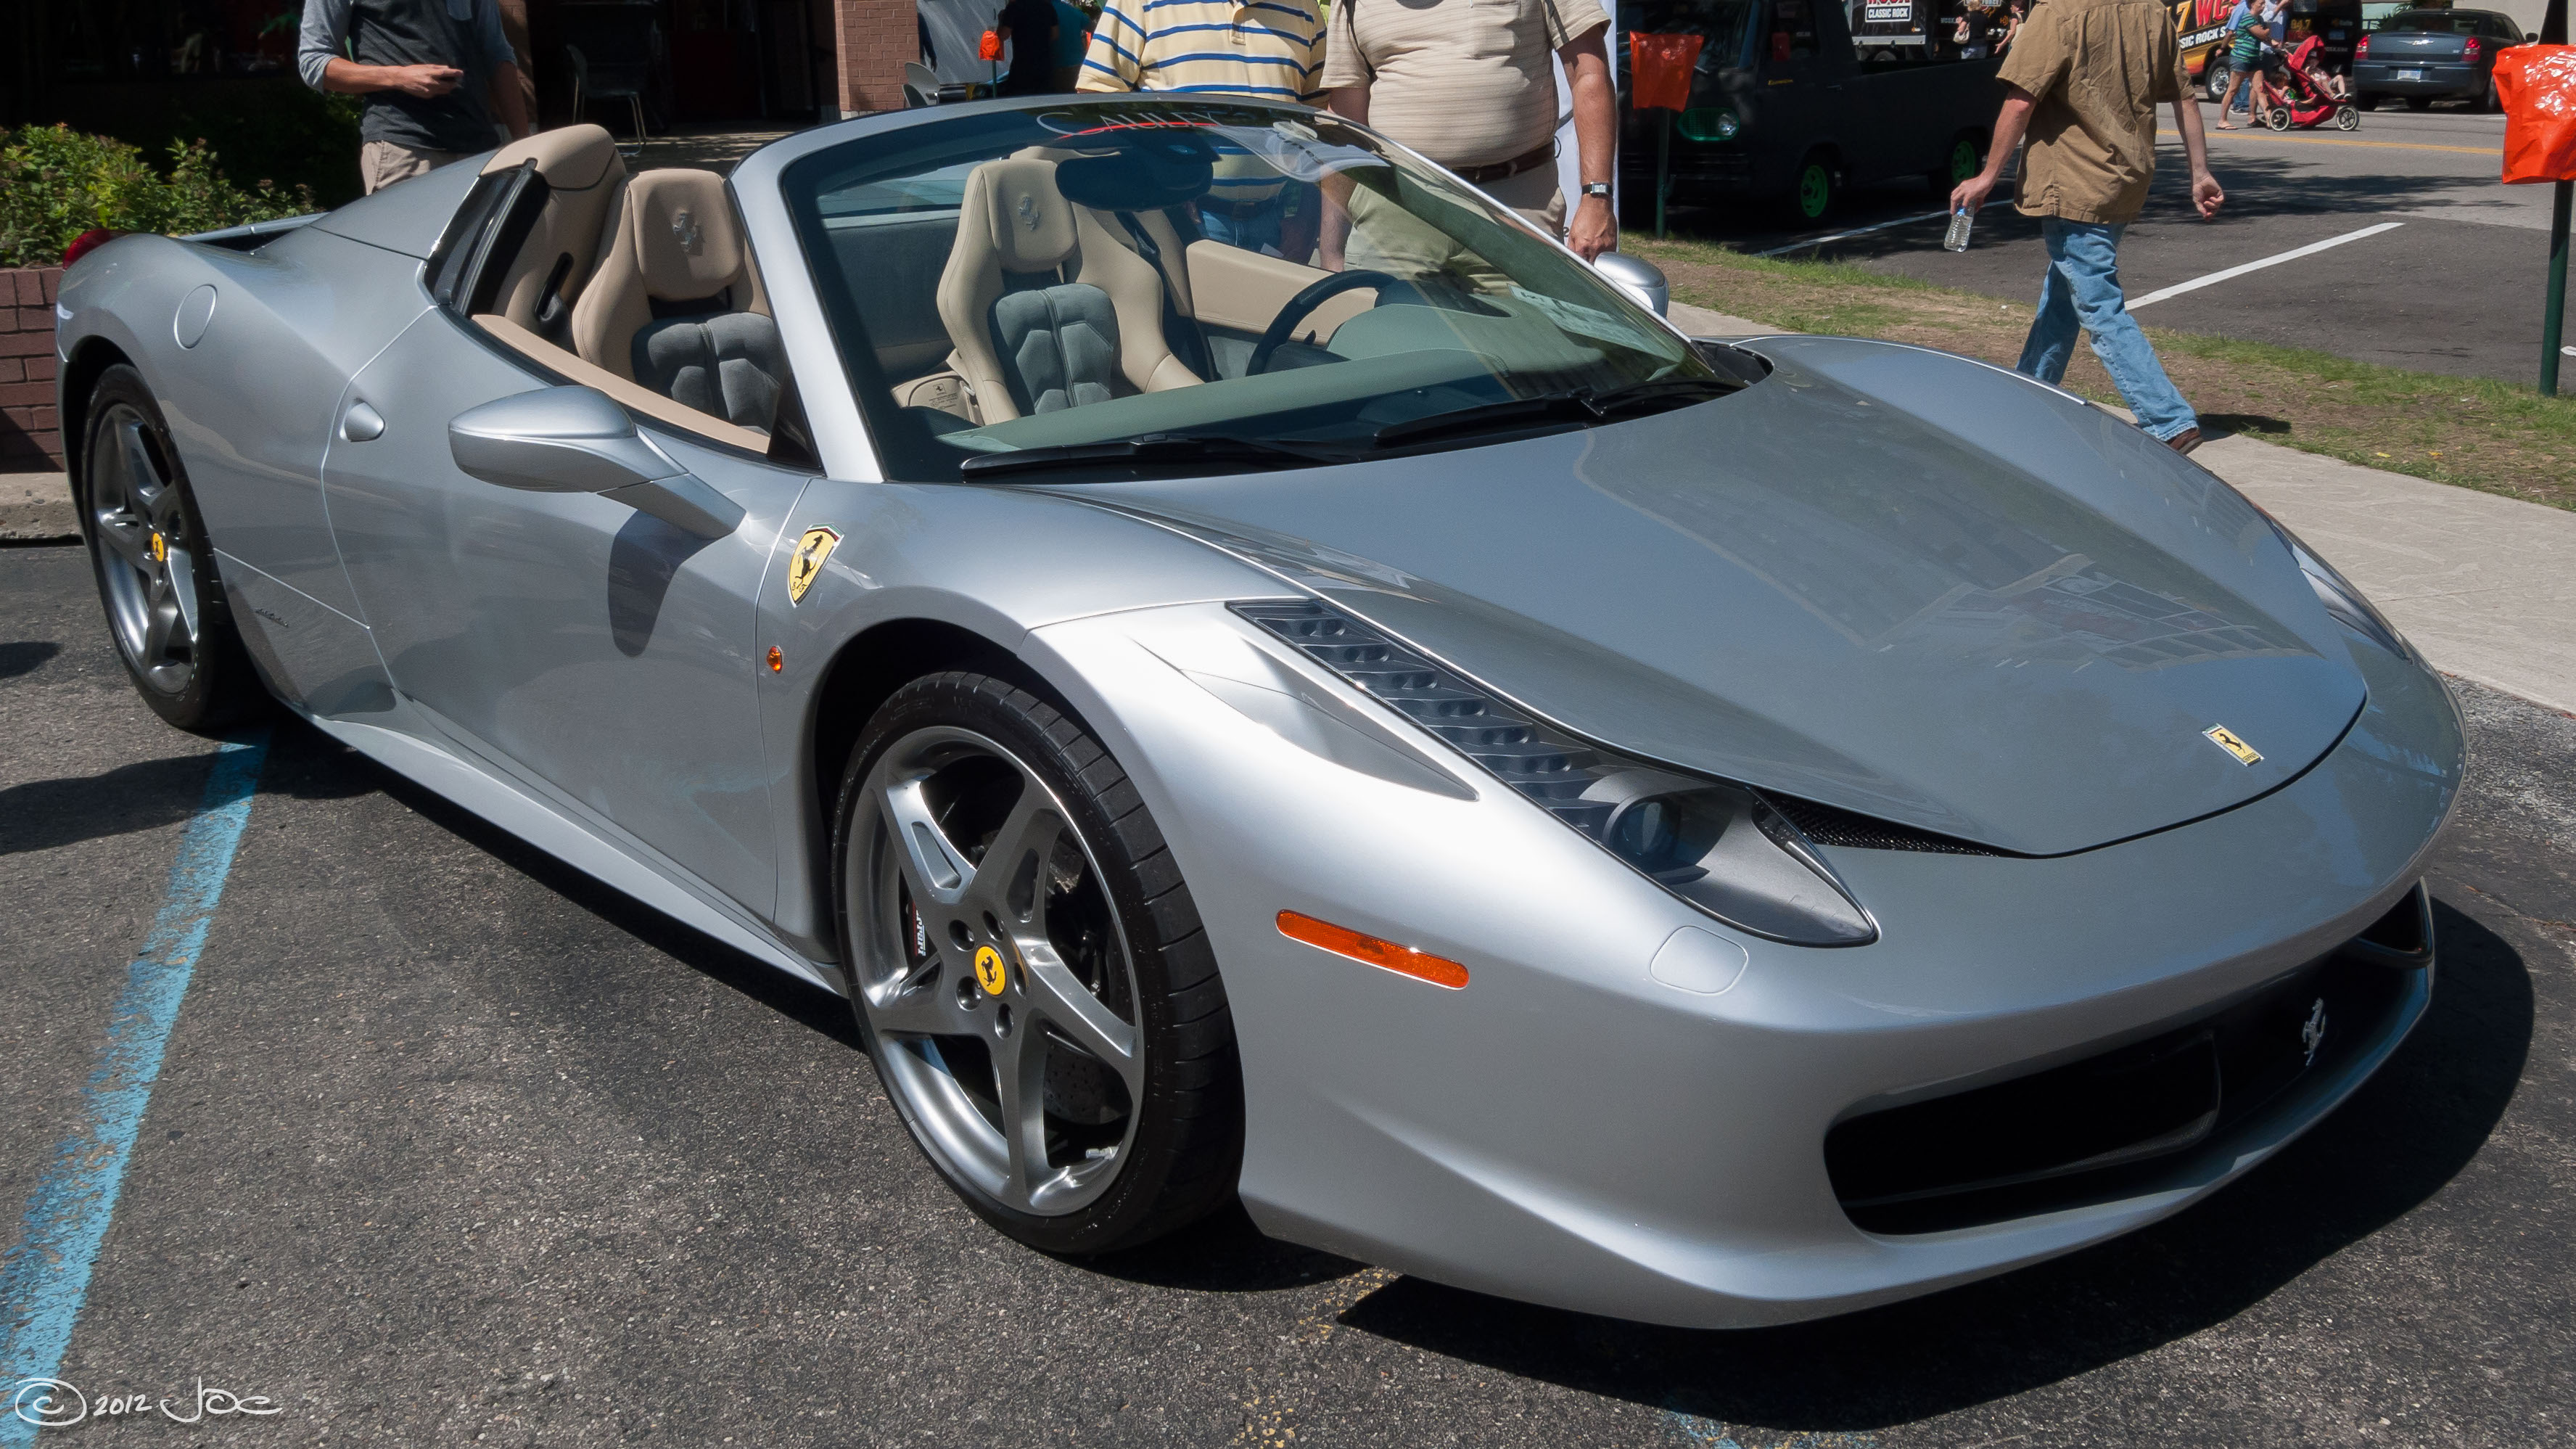
car, wheel, vehicle, show, sports car, cruise, supercar, 2012, dream, classic, woodward, coupe, land vehicle, automobile make, automotive design, luxury vehicle, performance car, ferrari 458, ferrari spa